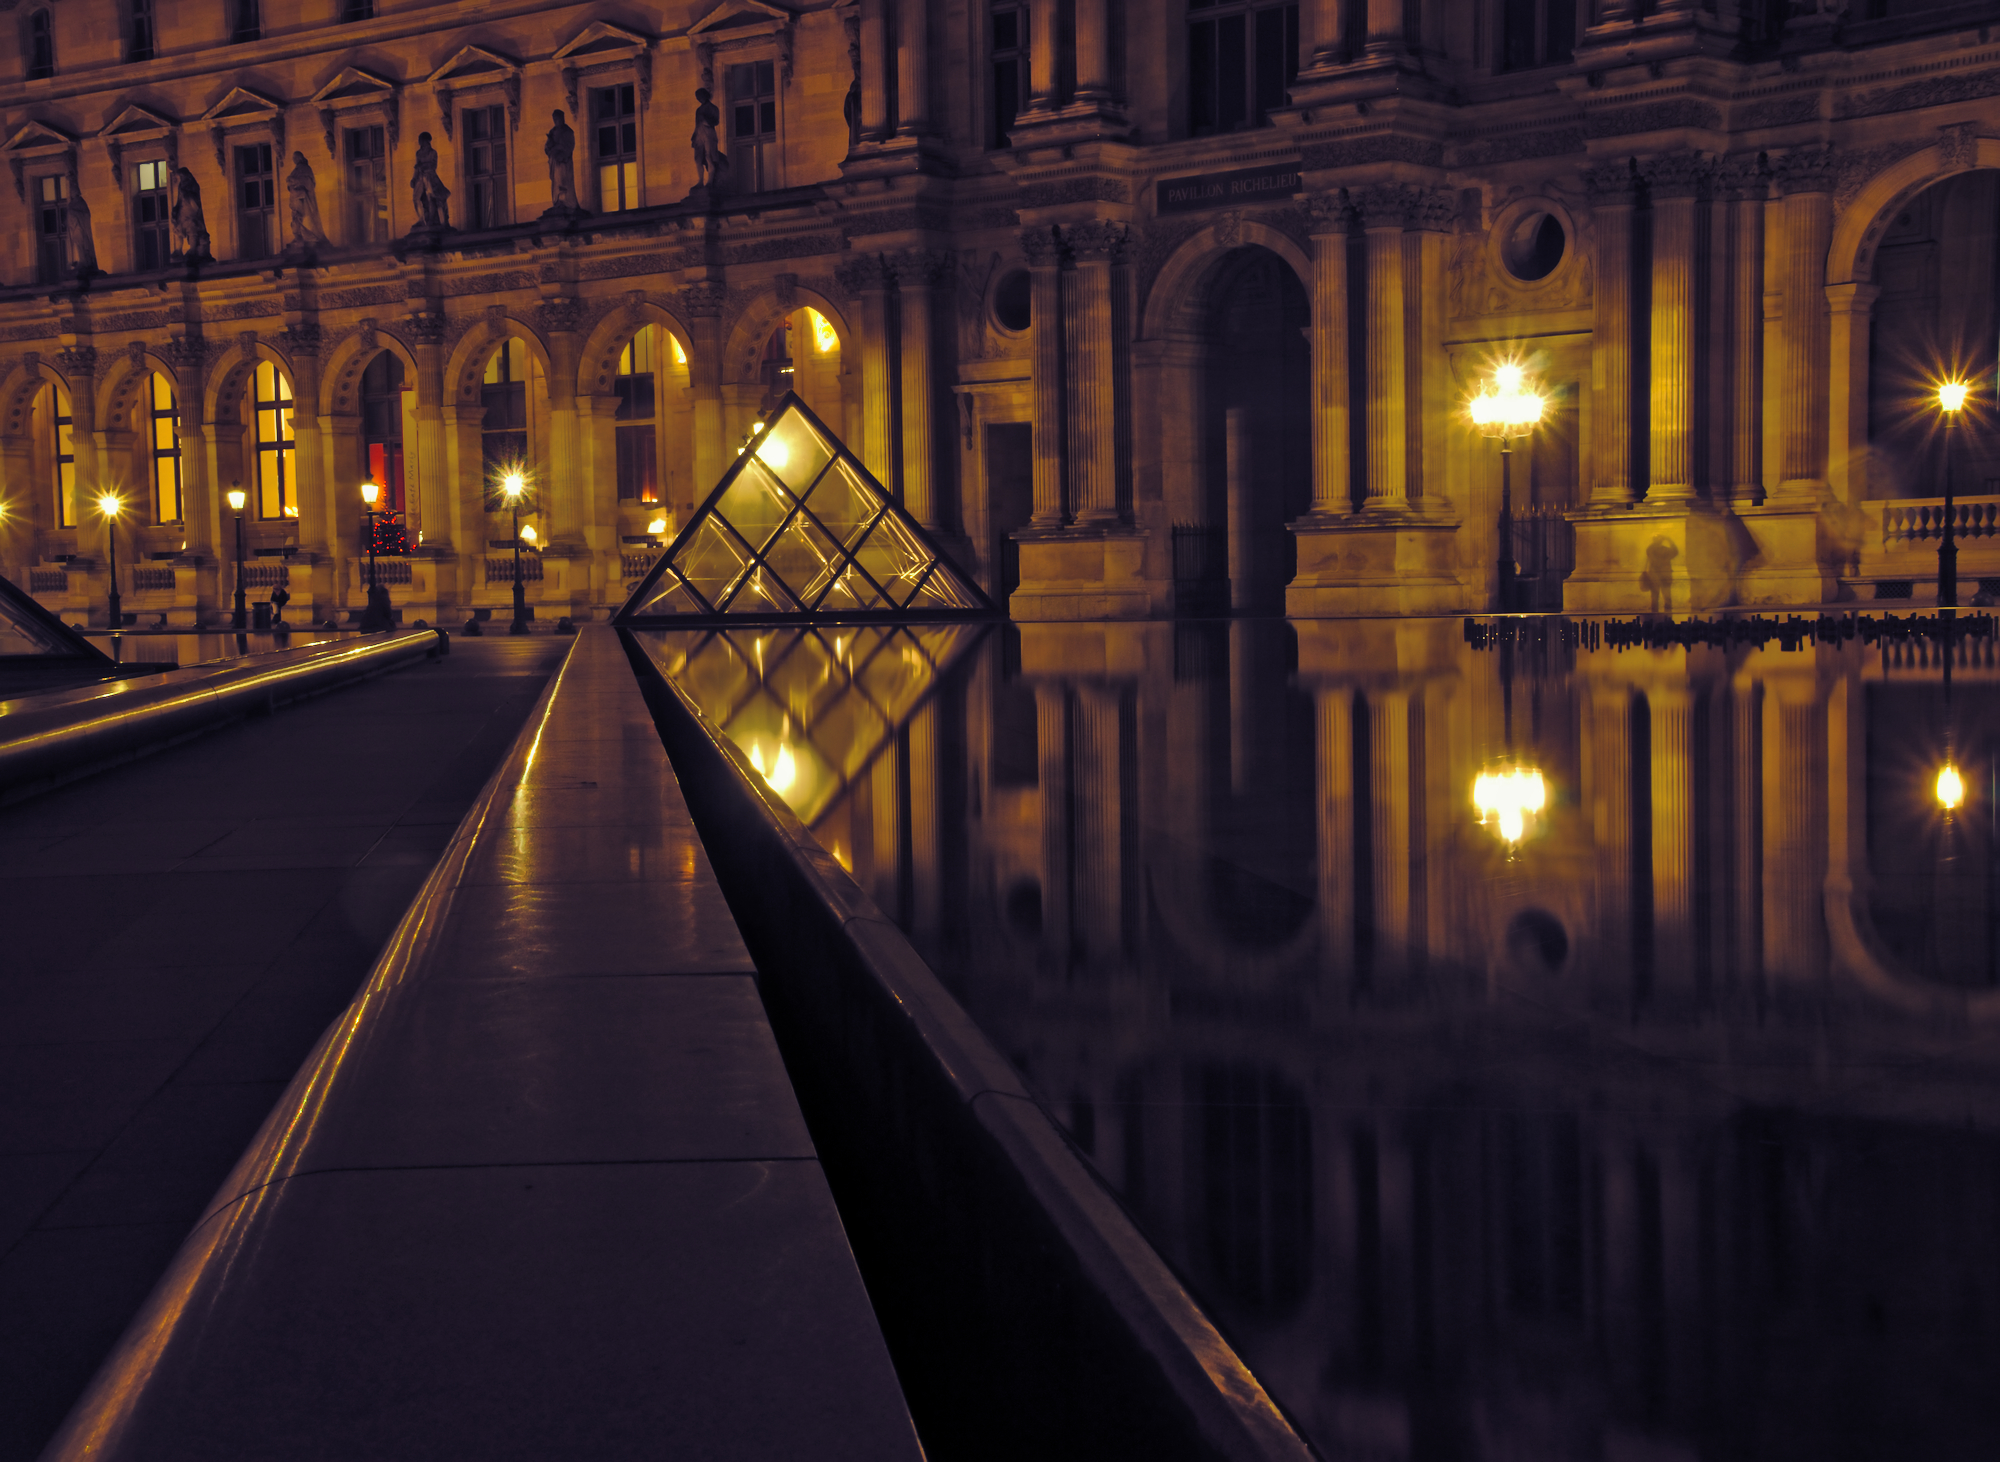
water, light, night, cityscape, arch, evening, reflection, louvre, pyramid, darkness, lamp, lighting, symmetry, longexposure, leadingline, screenshot